Alberto Del Rio

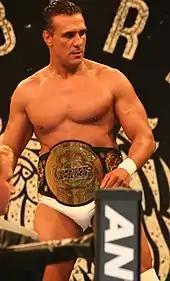
El Patrón as GFW Global Champion

During the "Impact Wrestling" tapings on 2 March 2017, Rodríguez debuted for Impact Wrestling, under the ring name Alberto El Patrón. He would defeat Magnus to win the GFW Global Championship on the television shiw and defeated Lashley at Slammiversary, El Patrón defeated Lashley to unify the GFW and the Impact Wrestling Championship. As champion, he started a feud with the stable LAX, most notably with the newest member, Low Ki. El Patron was scheduled to defend his Unified GFW World Heavyweight Championship against Low Ki at Destination X, but on 12 July 2017, El Patrón was suspended due to a personal domestic violence issue with his girlfriend Paige. As a result of the suspension, on 14 August, he was stripped of the title.